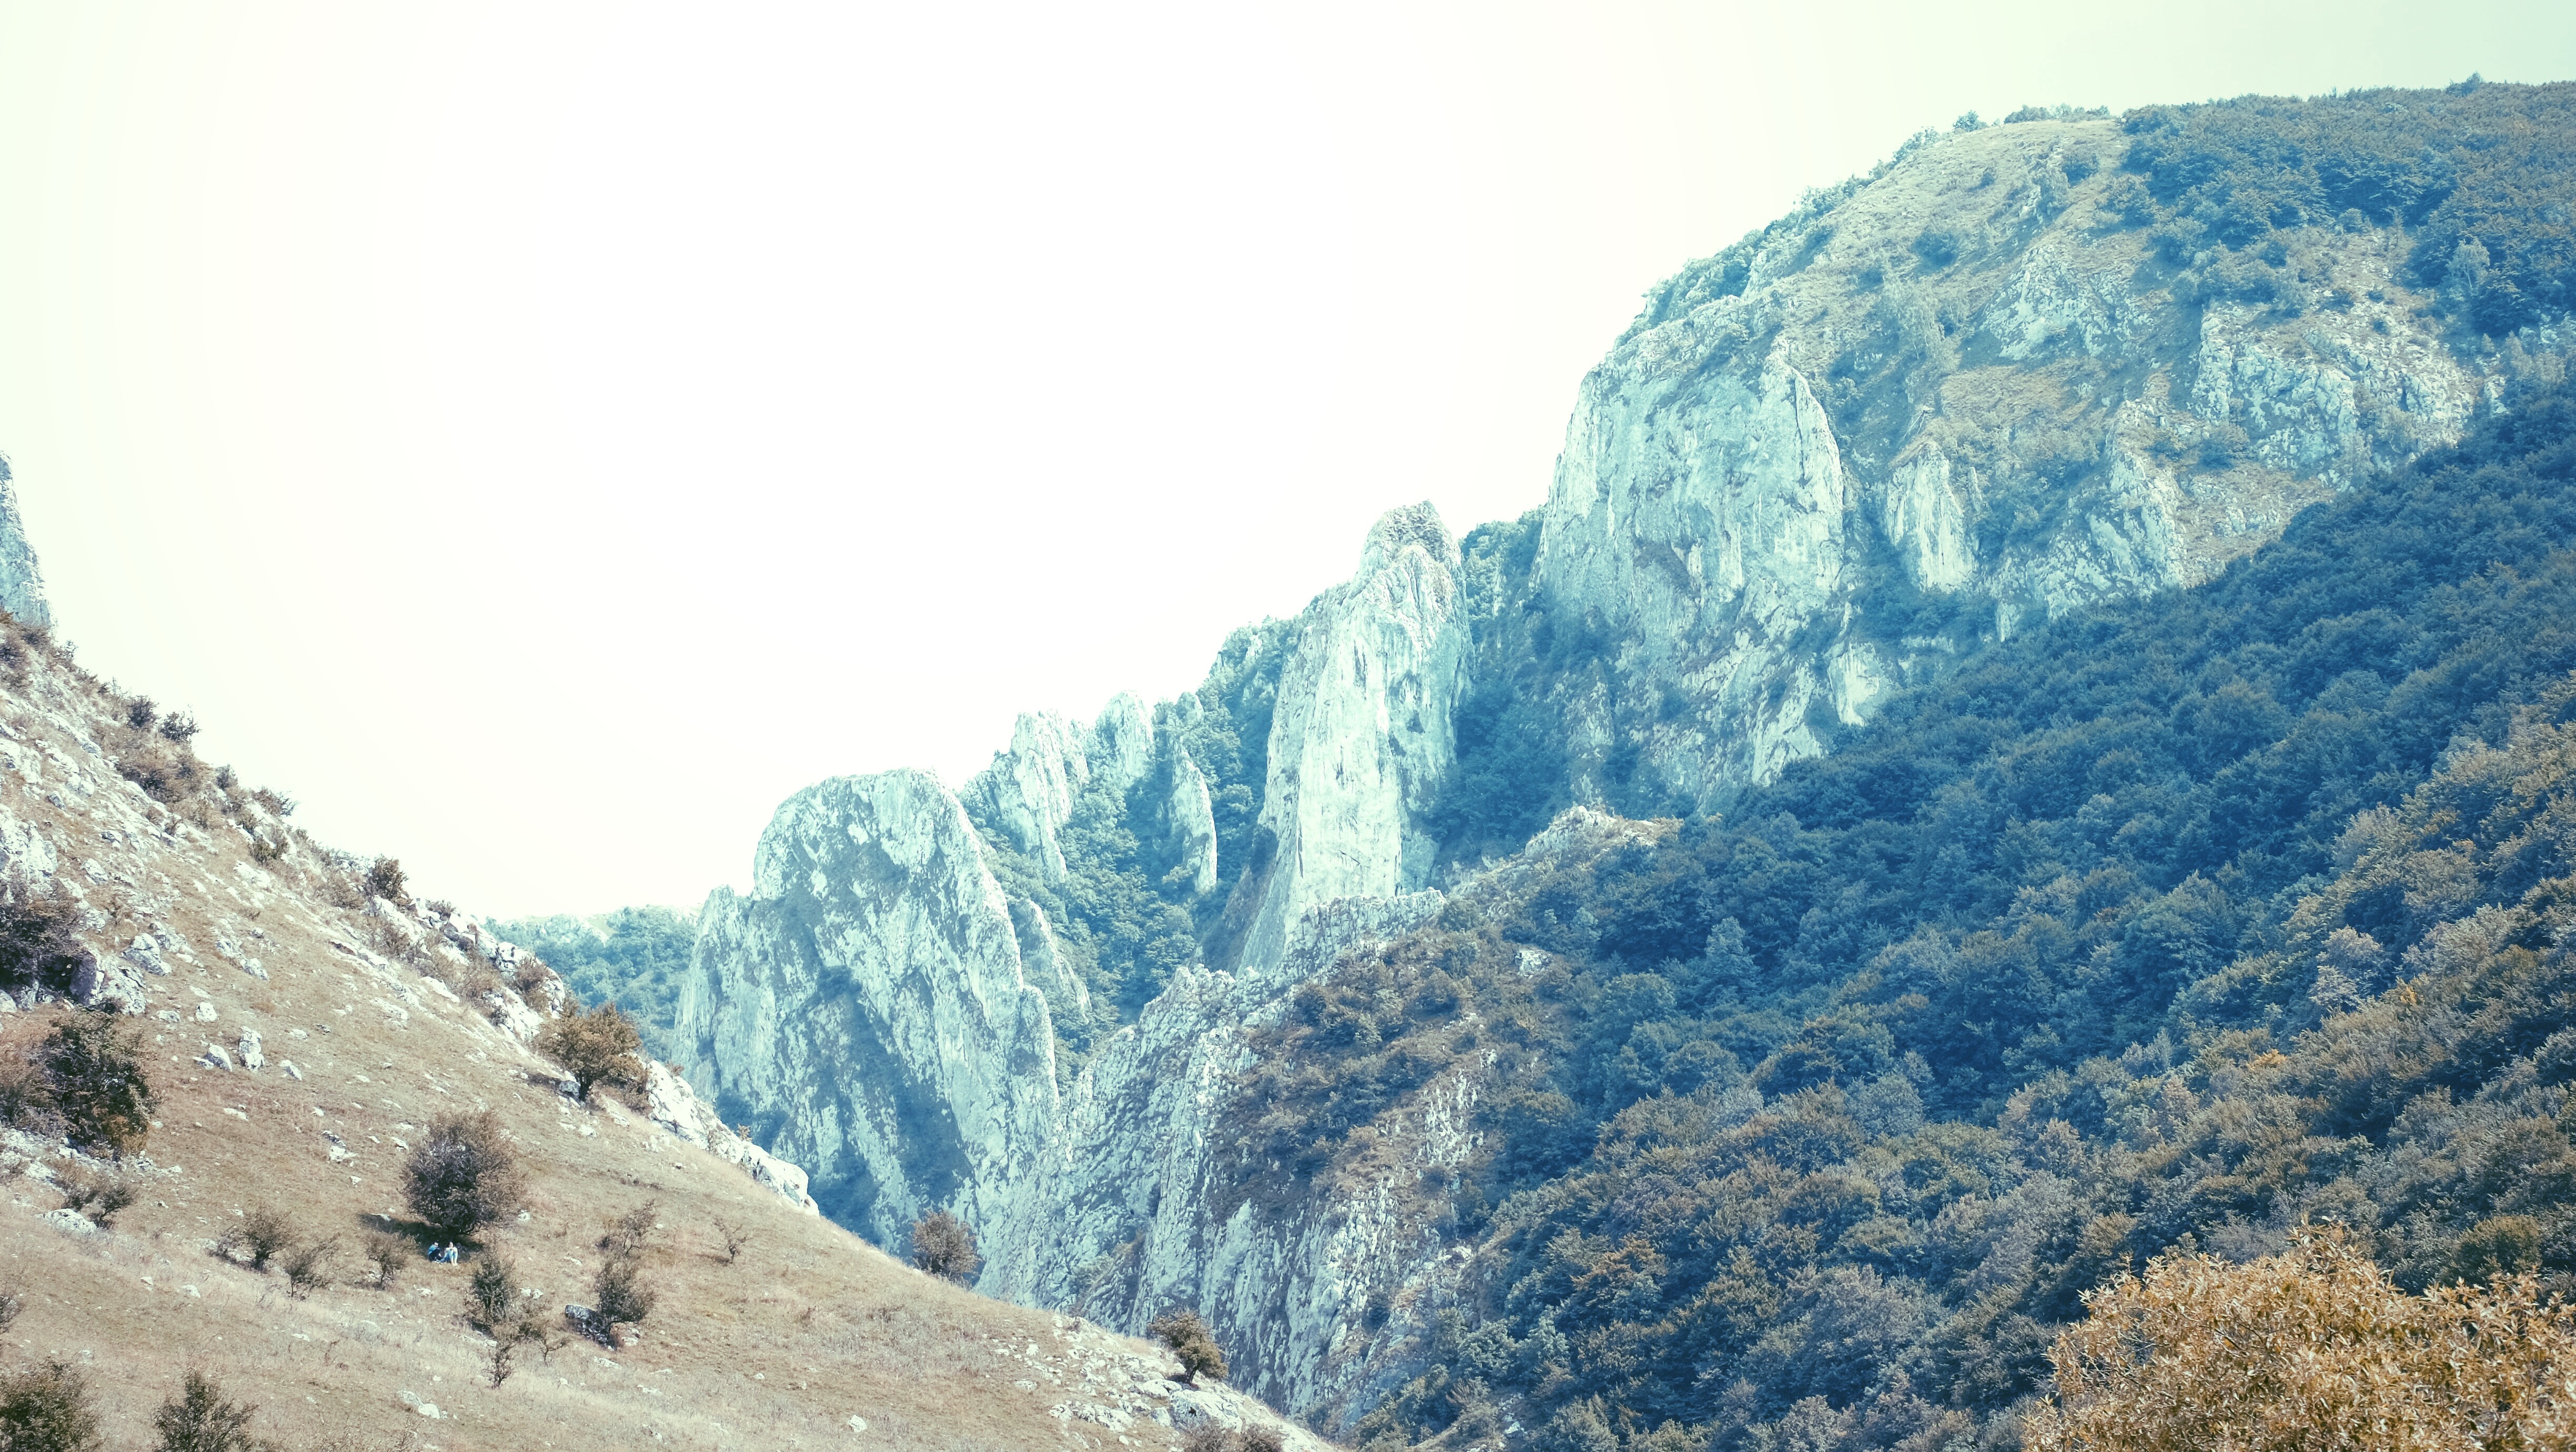
mountain, adventure, valley, mountain range, alps, plateau, cirque, landform, mountain pass, geographical feature, mountainous landforms, glacial landform